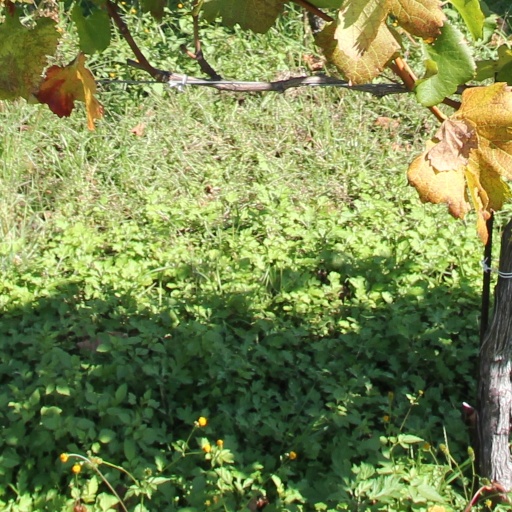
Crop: grape